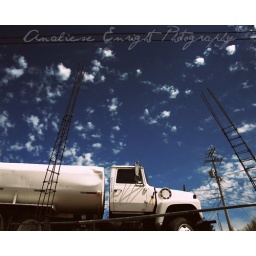
Broken down water truck in Mexico.